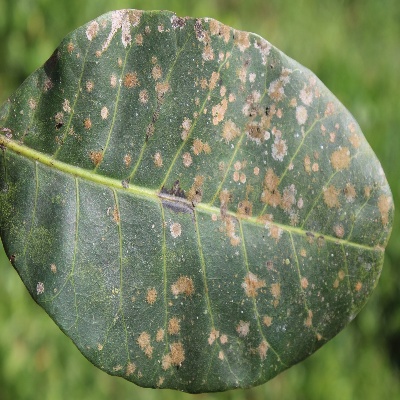
Crop: Cashew
Condition: red rust